Calvary United Methodist Church (Philadelphia)

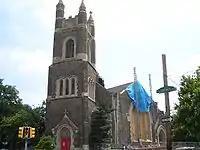
The church undergoing renovation in 2005

Calvary United Methodist Church is a Methodist church located in Philadelphia, Pennsylvania, United States, on the southeast corner of 48th Street and Baltimore Avenue. The church was founded in 1895 as Calvary Methodist Episcopal Church and the current structure was completed in 1907.